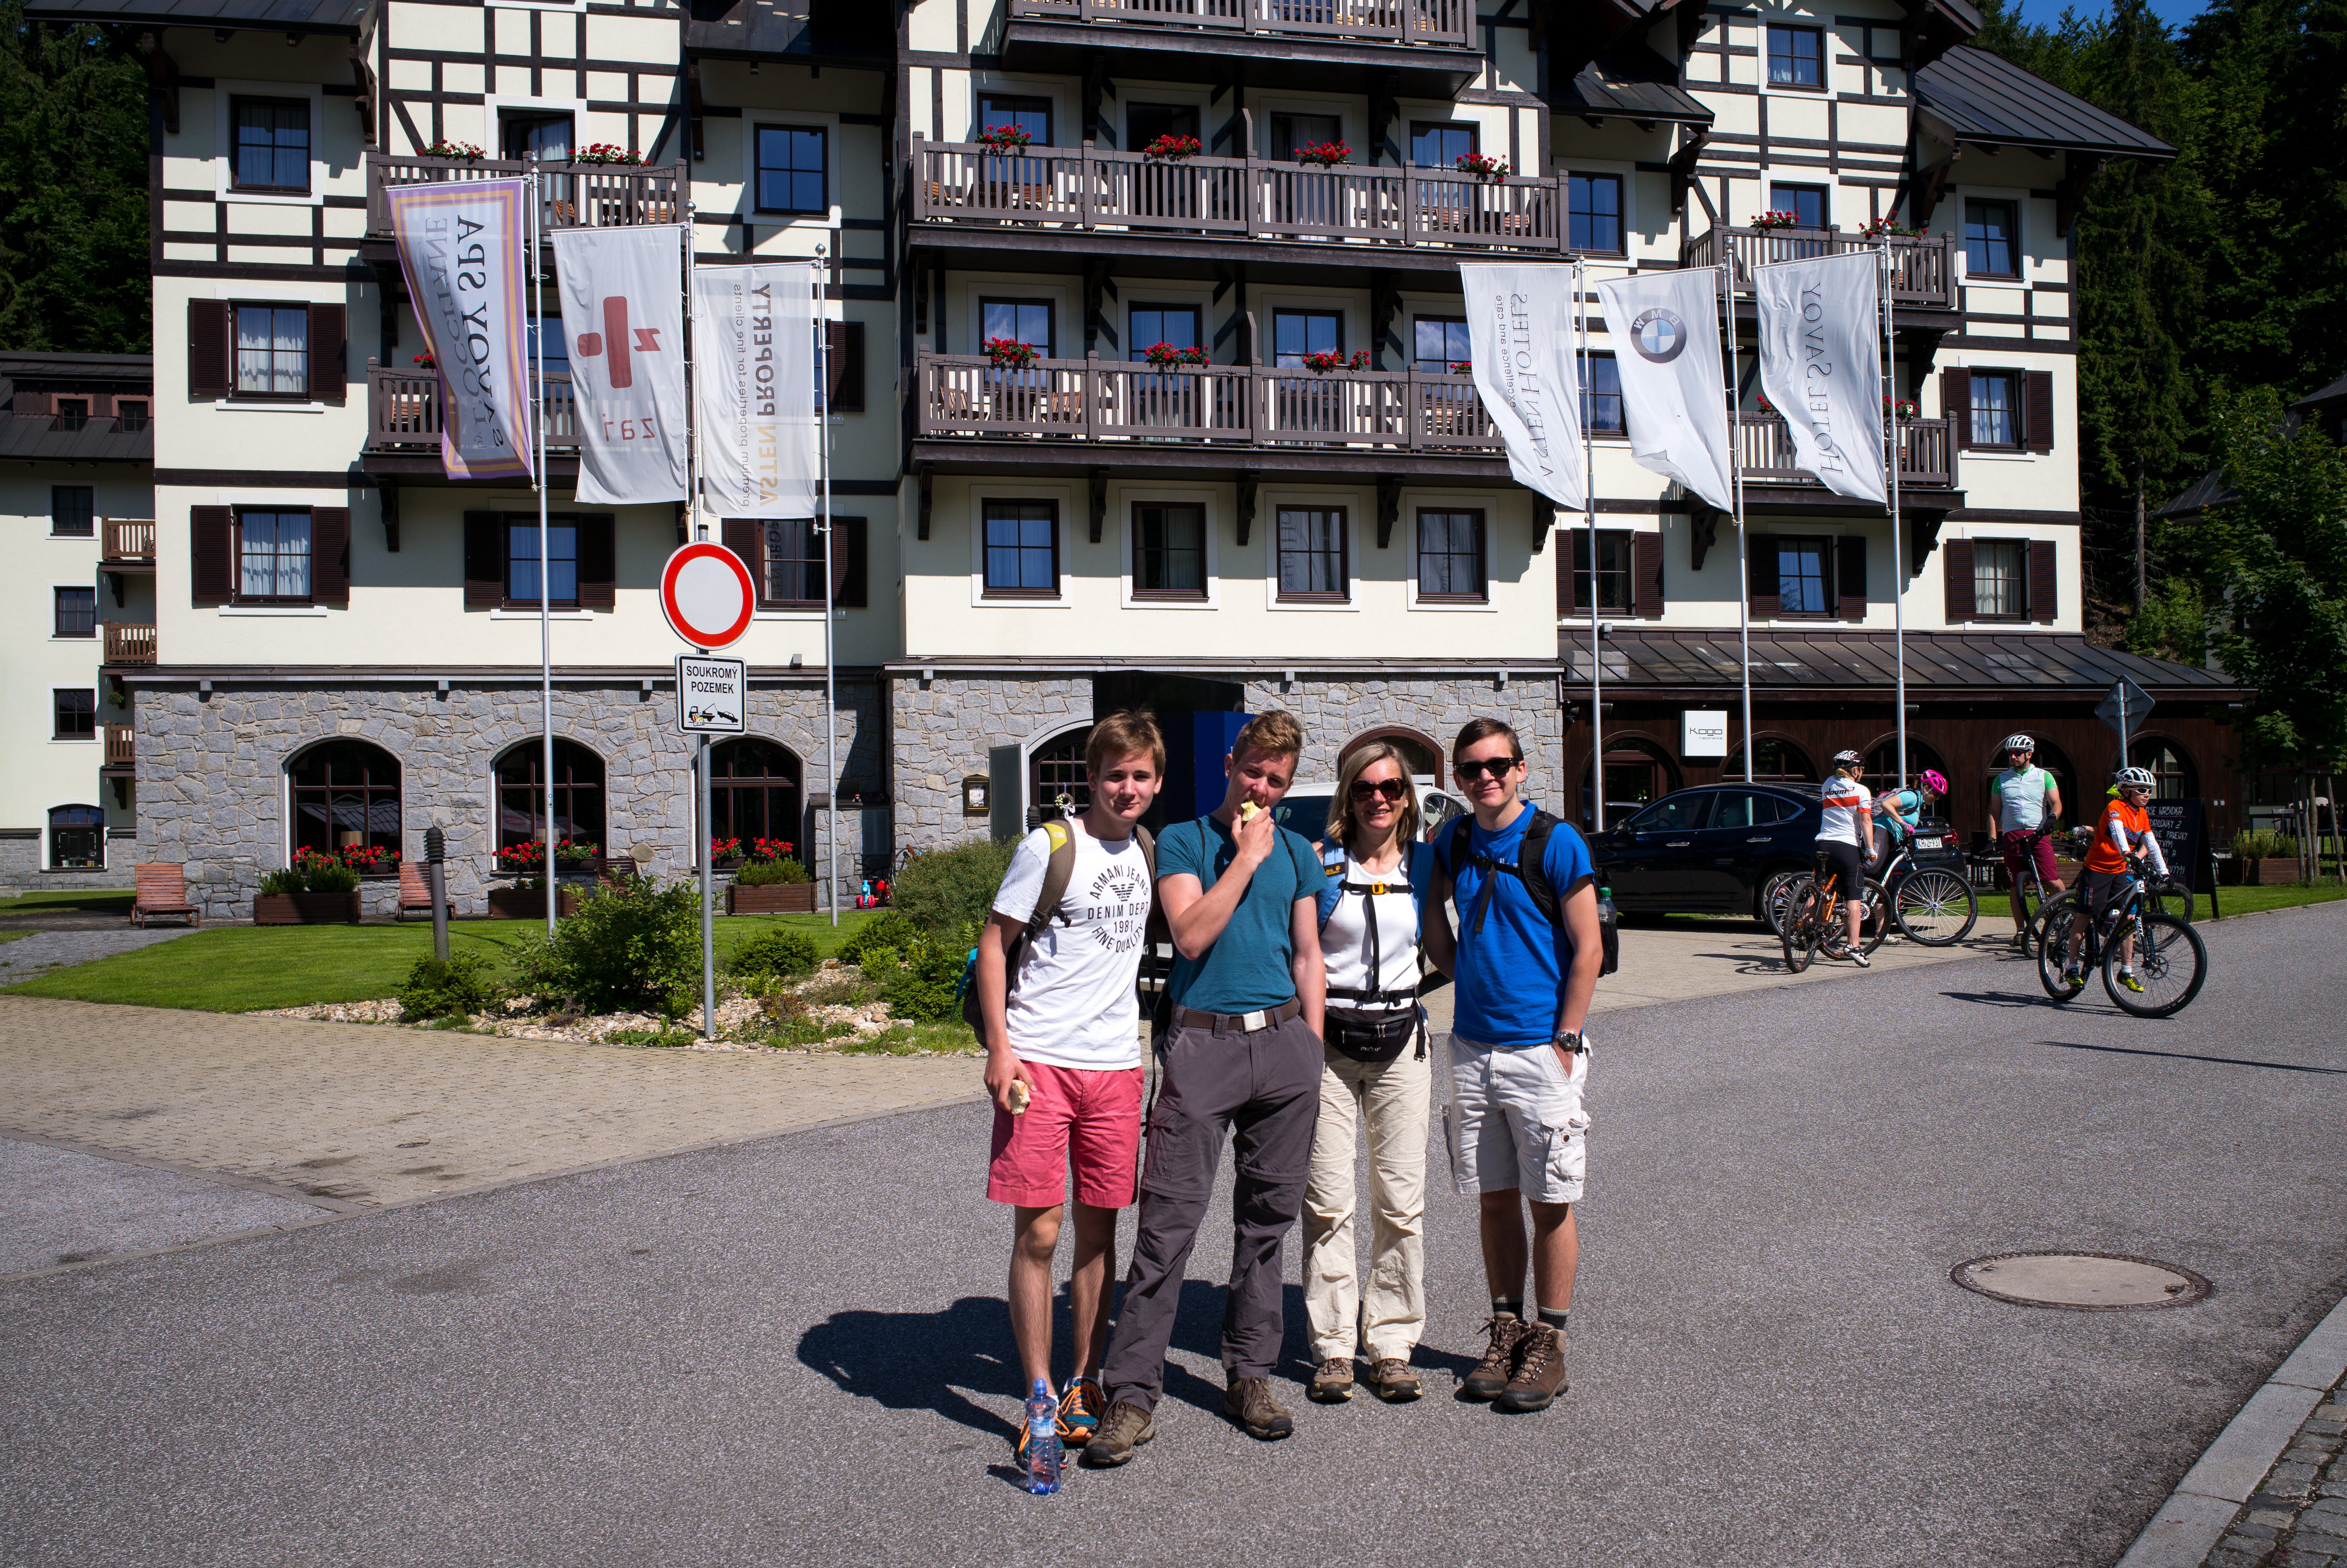
landscape, nature, forest, outdoor, pedestrian, mountain, sky, road, hiking, trail, street, summer, travel, clear, europe, portrait, vehicle, blue, tourism, trees, cycling, hills, family, clouds, m, hikers, hotel, mountains, pines, 28, bikes, leica, 240, czech, bohemia, cesko, summicron, accommodation, krkonose, mlyn, spindleruv, evergreens, vylet, active, leto, hory, riesengebirge, tudor, savoy, ubytovani, tours